Alexander Yegorov (soldier)

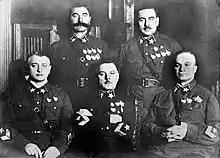
The first five Marshals of the Soviet Union in November 1935, clockwise from top left: Semyon Budyonny, Vasily Blyukher, Alexander Yegorov, Kliment Voroshilov and Mikhail Tukhachevsky. Only Budyonny and Voroshilov would survive Stalin's Great Purge.

His further career in the 1920s was facilitated by good relations with Stalin, whom he met during the defense of Tsaritsyn. Both men were considered friends and their families spent holidays together. However, Stalin never trusted Yegorov and believed that the latter had never become a good communist. Stalin had collected a private archive of discreditable materials against Yegorov.